Otto Hettner

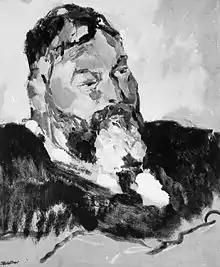
Otto Hettner, "Portrait of Theodor Däubler" (n.d.)

Otto Hettner was the son of the literary historian Hermann Theodor Hettner (1821–1882) and Anna Hettner (1838–1897), the oldest daughter of German painter August Grahl.